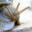
Label: snail